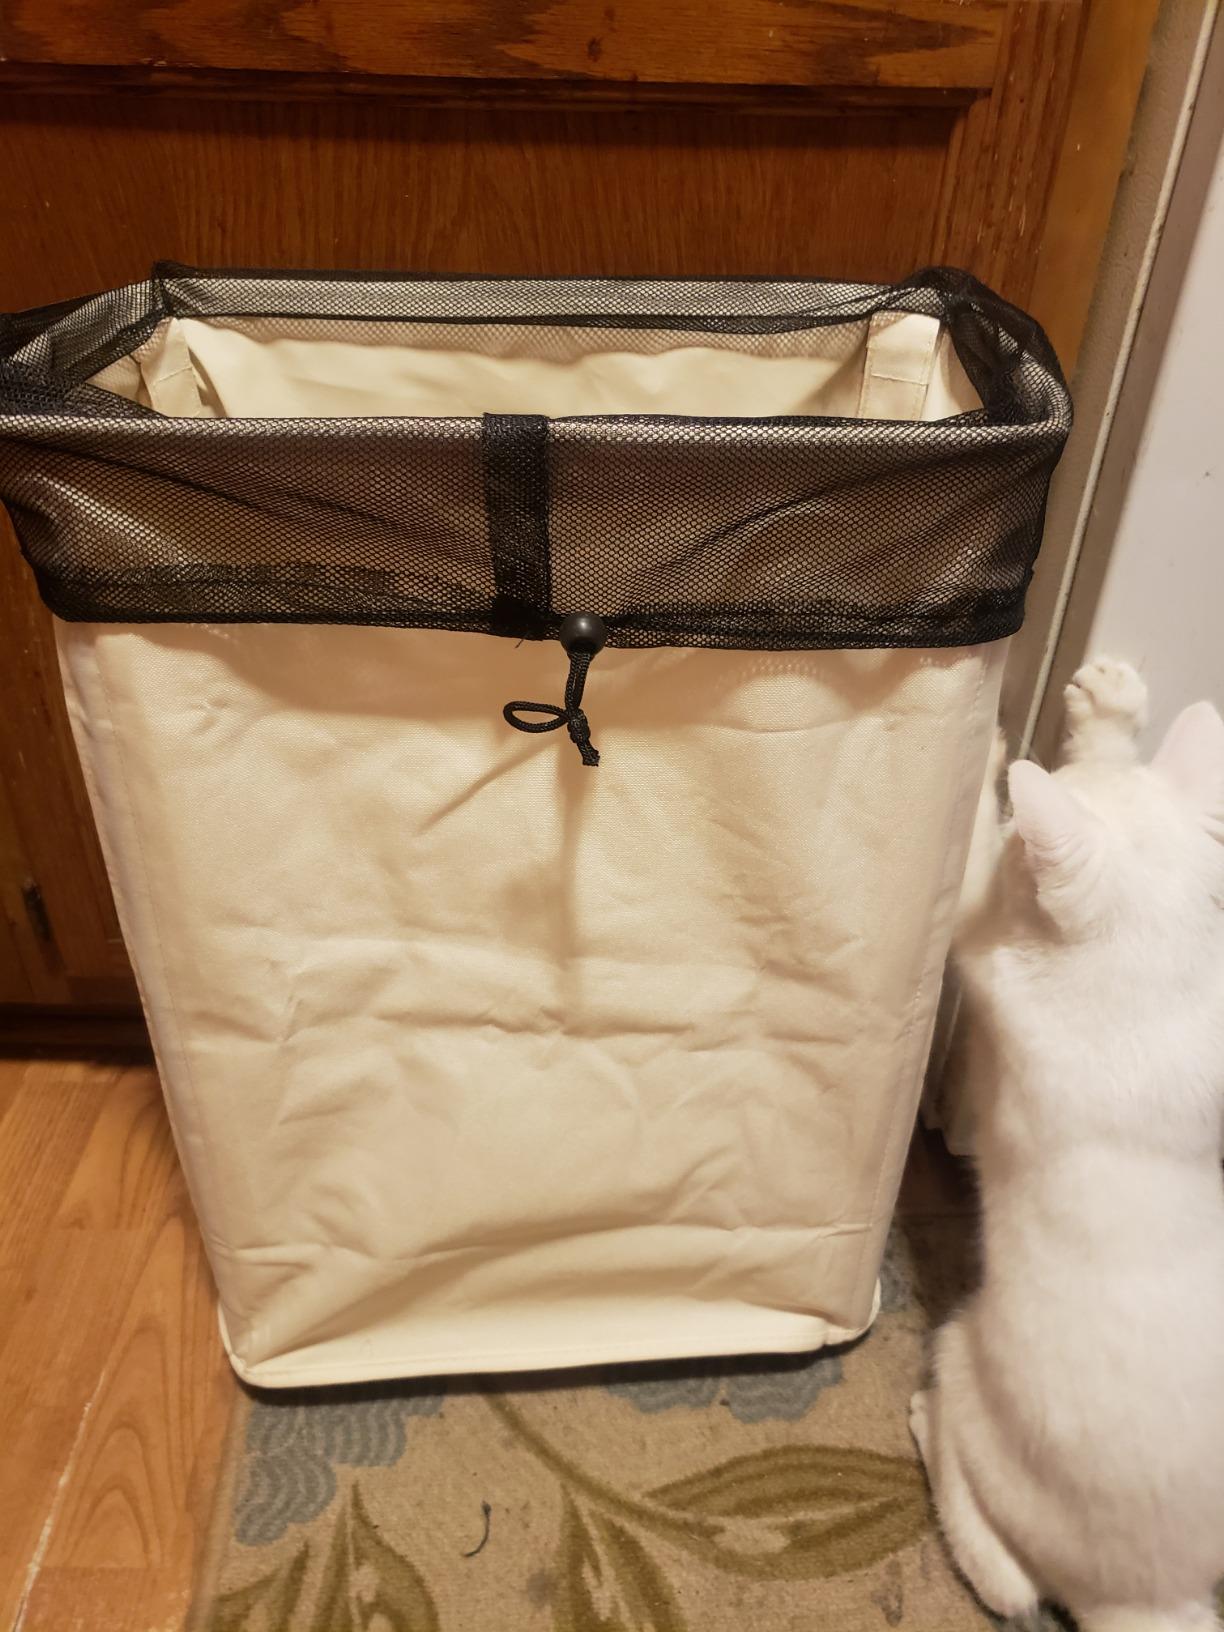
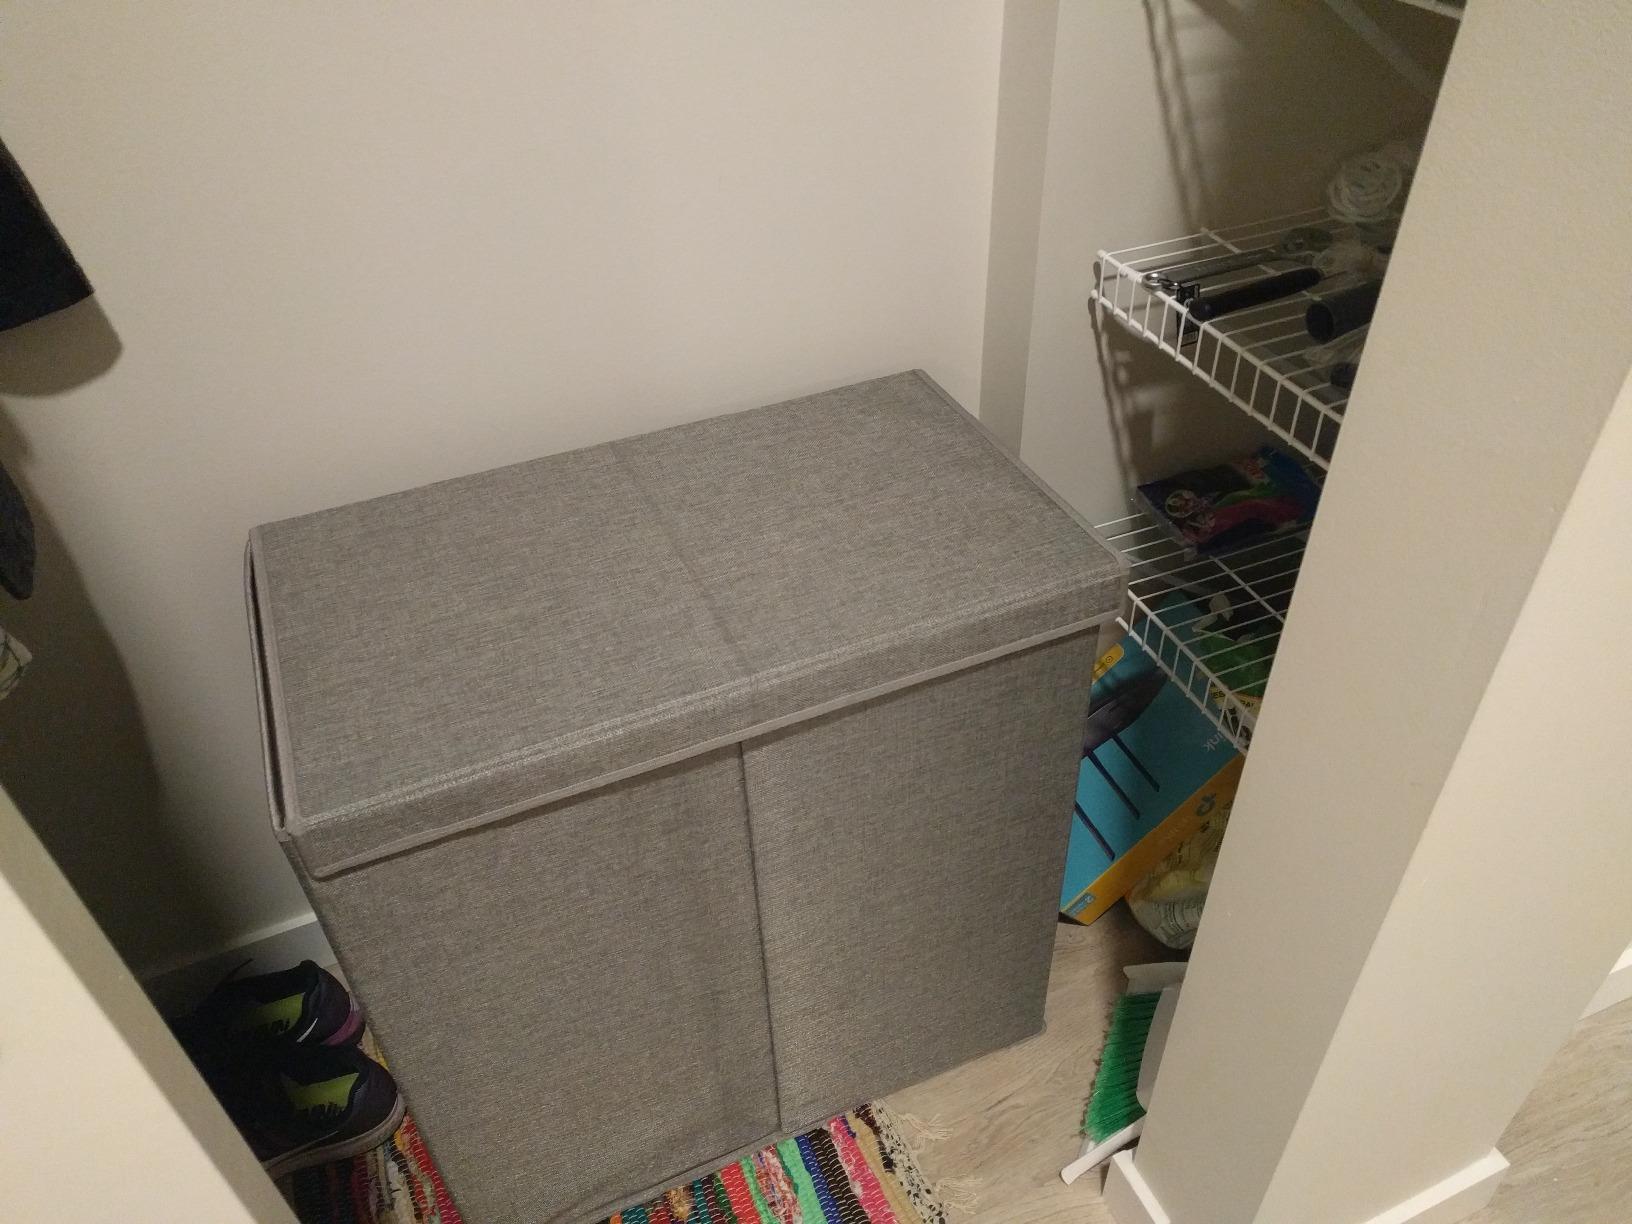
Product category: items_hamper
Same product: no